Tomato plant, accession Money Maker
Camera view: tilt-top (135 deg); turntable rotation: 120 degrees
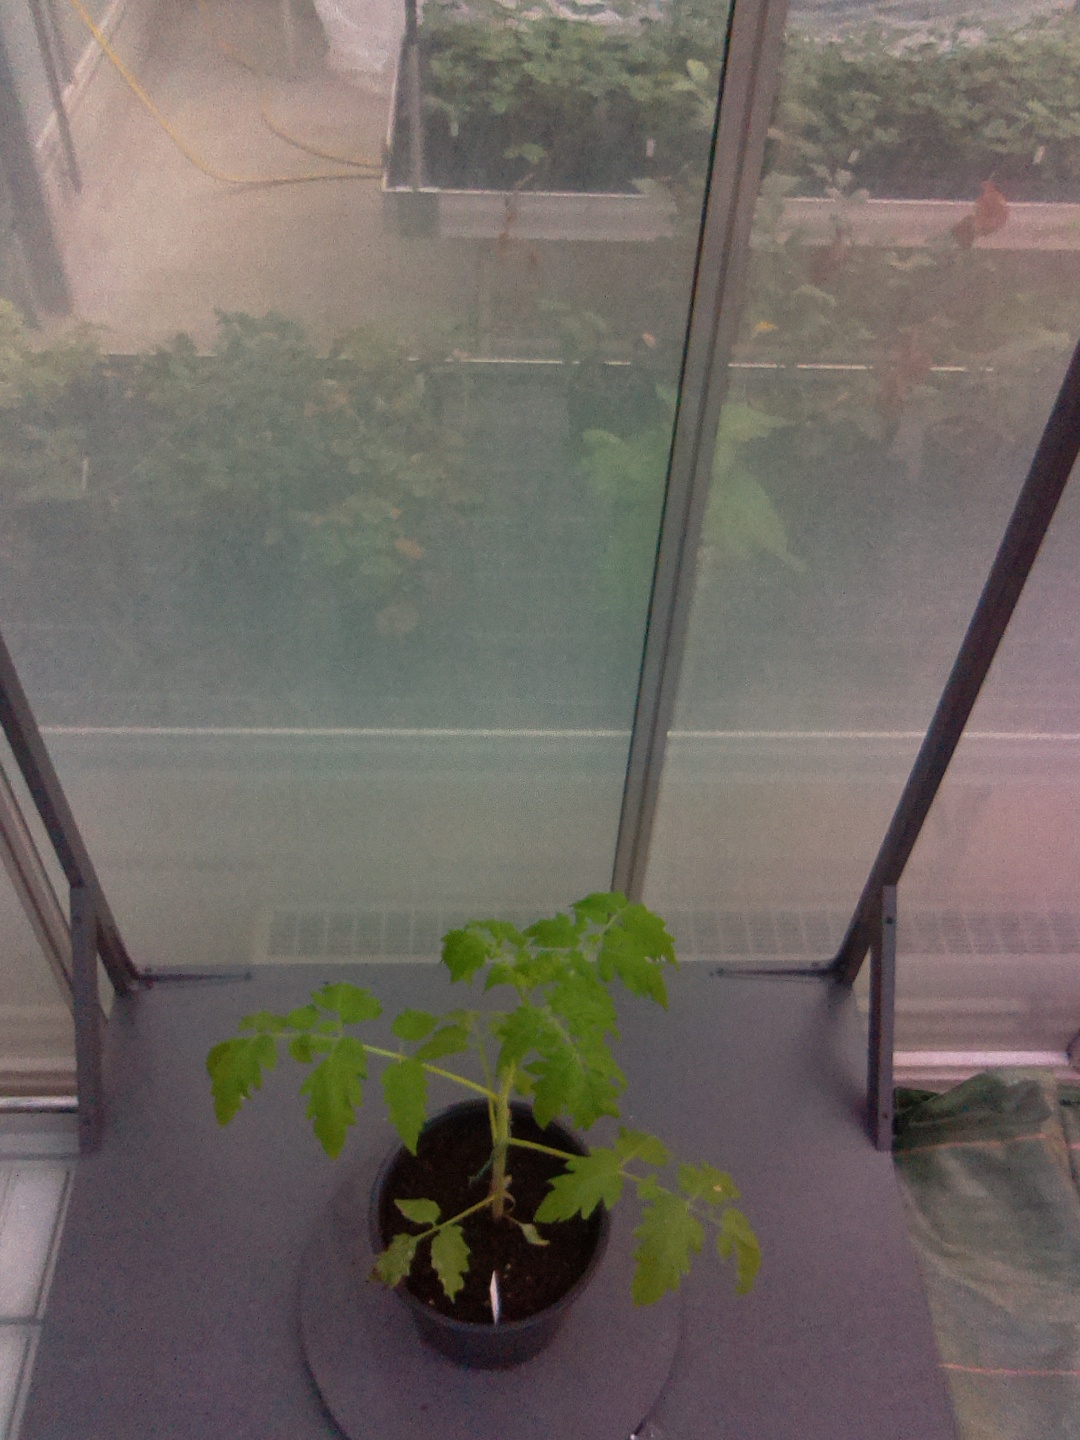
BBCH growth stage 13: 6 of true leaves visible